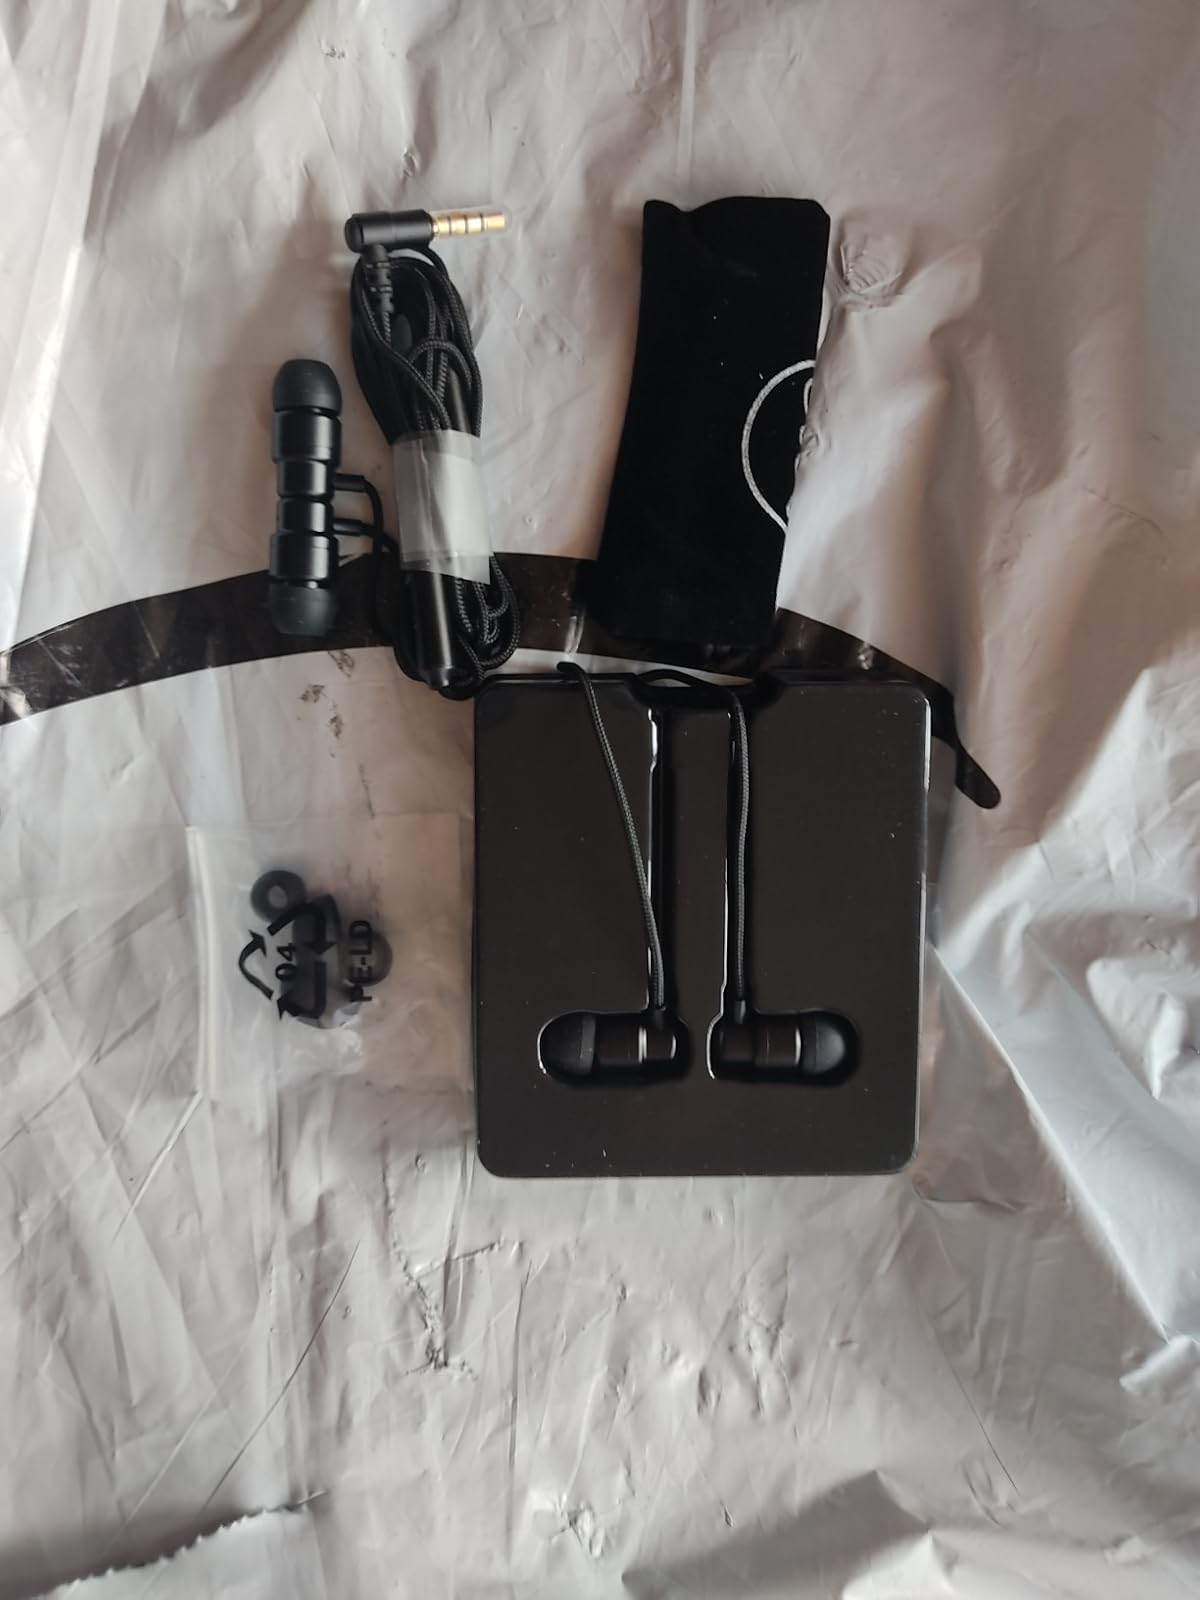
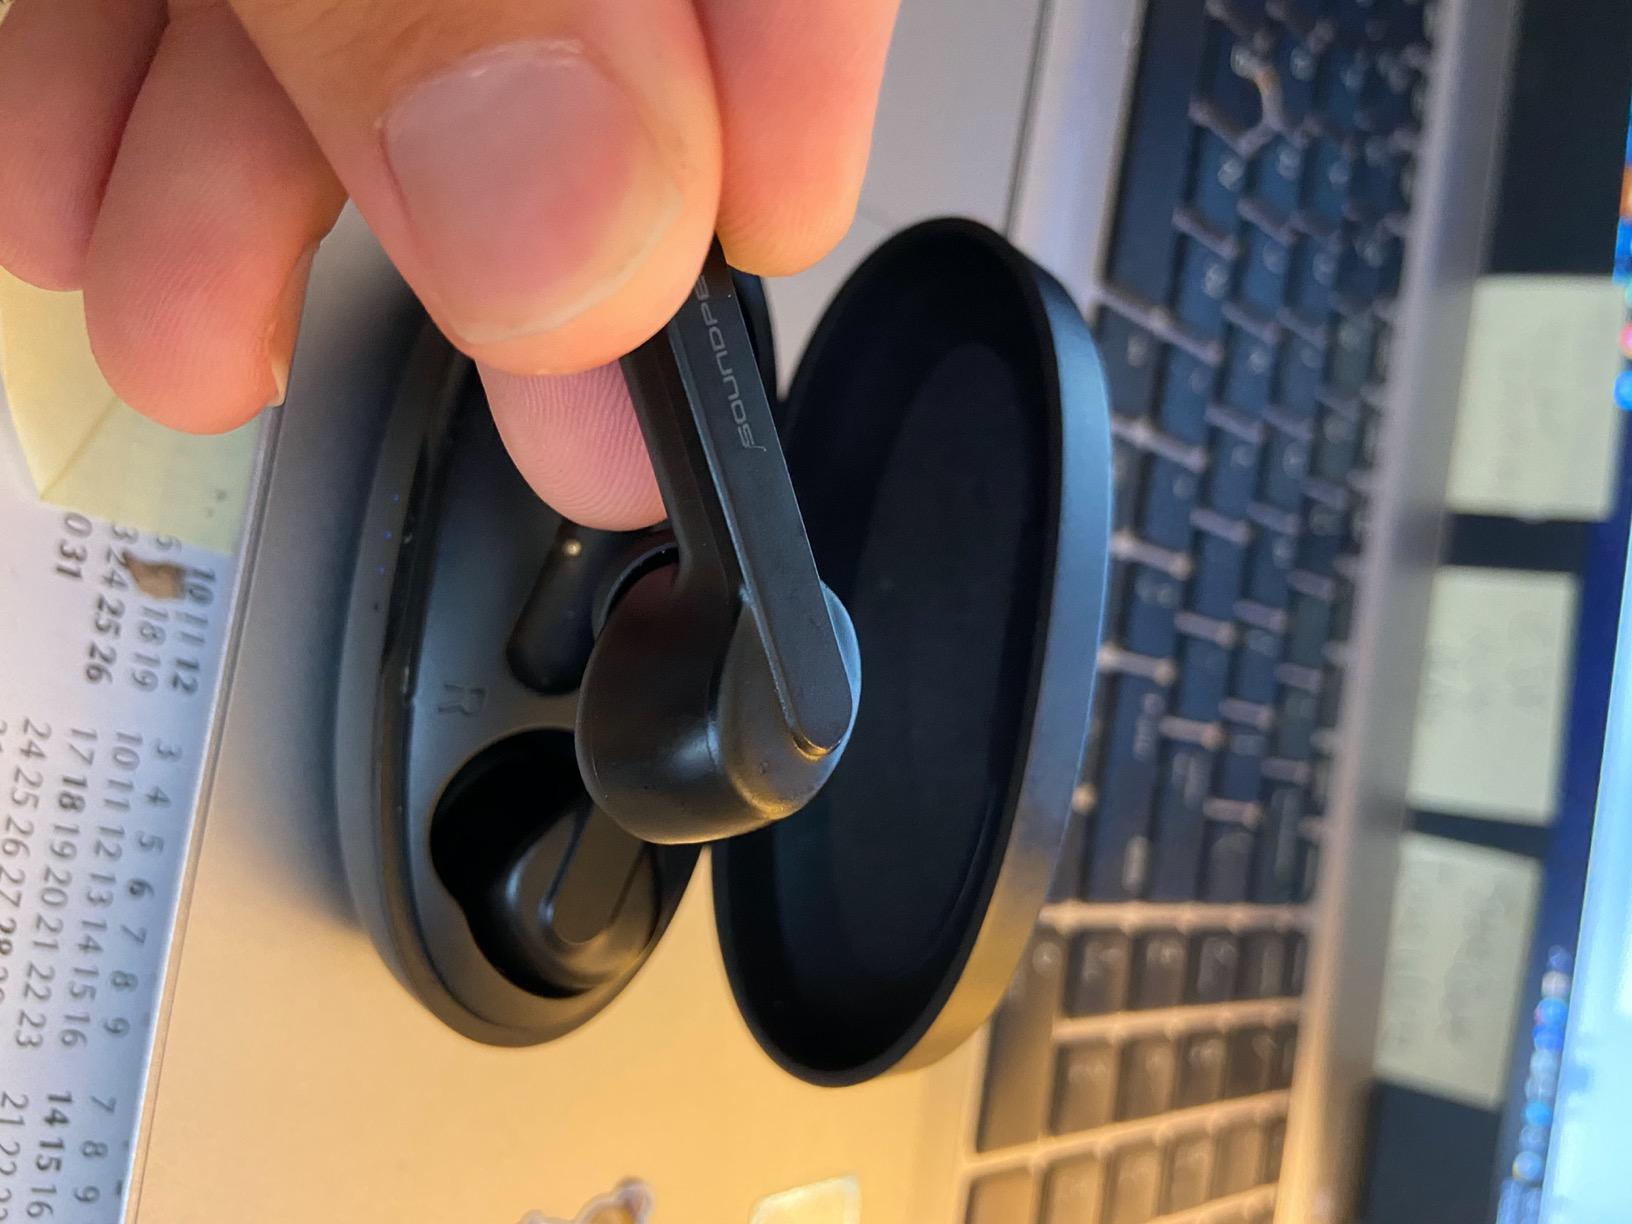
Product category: earbuds
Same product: no